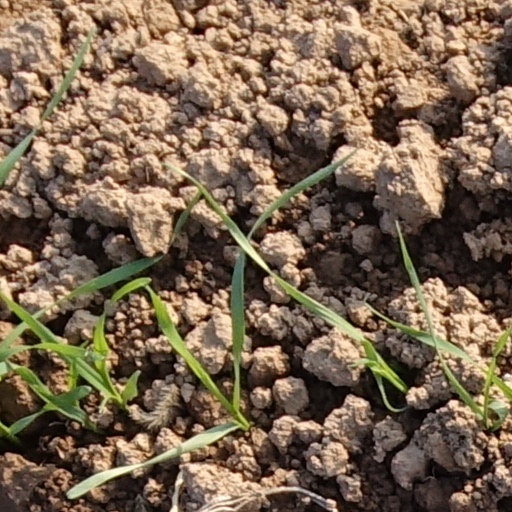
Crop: wheat